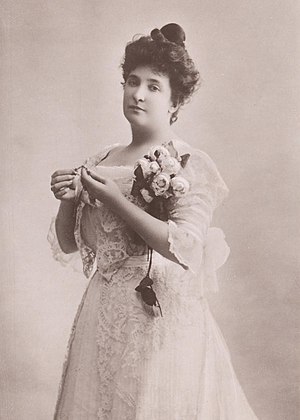
Nellie Melba
Nellie Melba kunstnernavnet for den australske sopransangerinde Helen Armstrong. Hendes europæiske debut i 1887 i Bruxelles blev startskuddet til en stor karriere på verdens førende operascener. Hun opnåede at få opkaldt desserten "Pêche Melba" efter sig; den blev skabt i 1893 af den franske kok Auguste Escoffier på Hotel Savoy. Dame Nellie Melba holdt sin afskedskoncert i 1926 på Covent Garden i London.